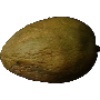
Label: Papaya 1